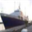
Label: ship